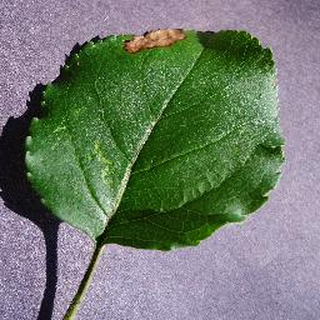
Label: apple_black_rot